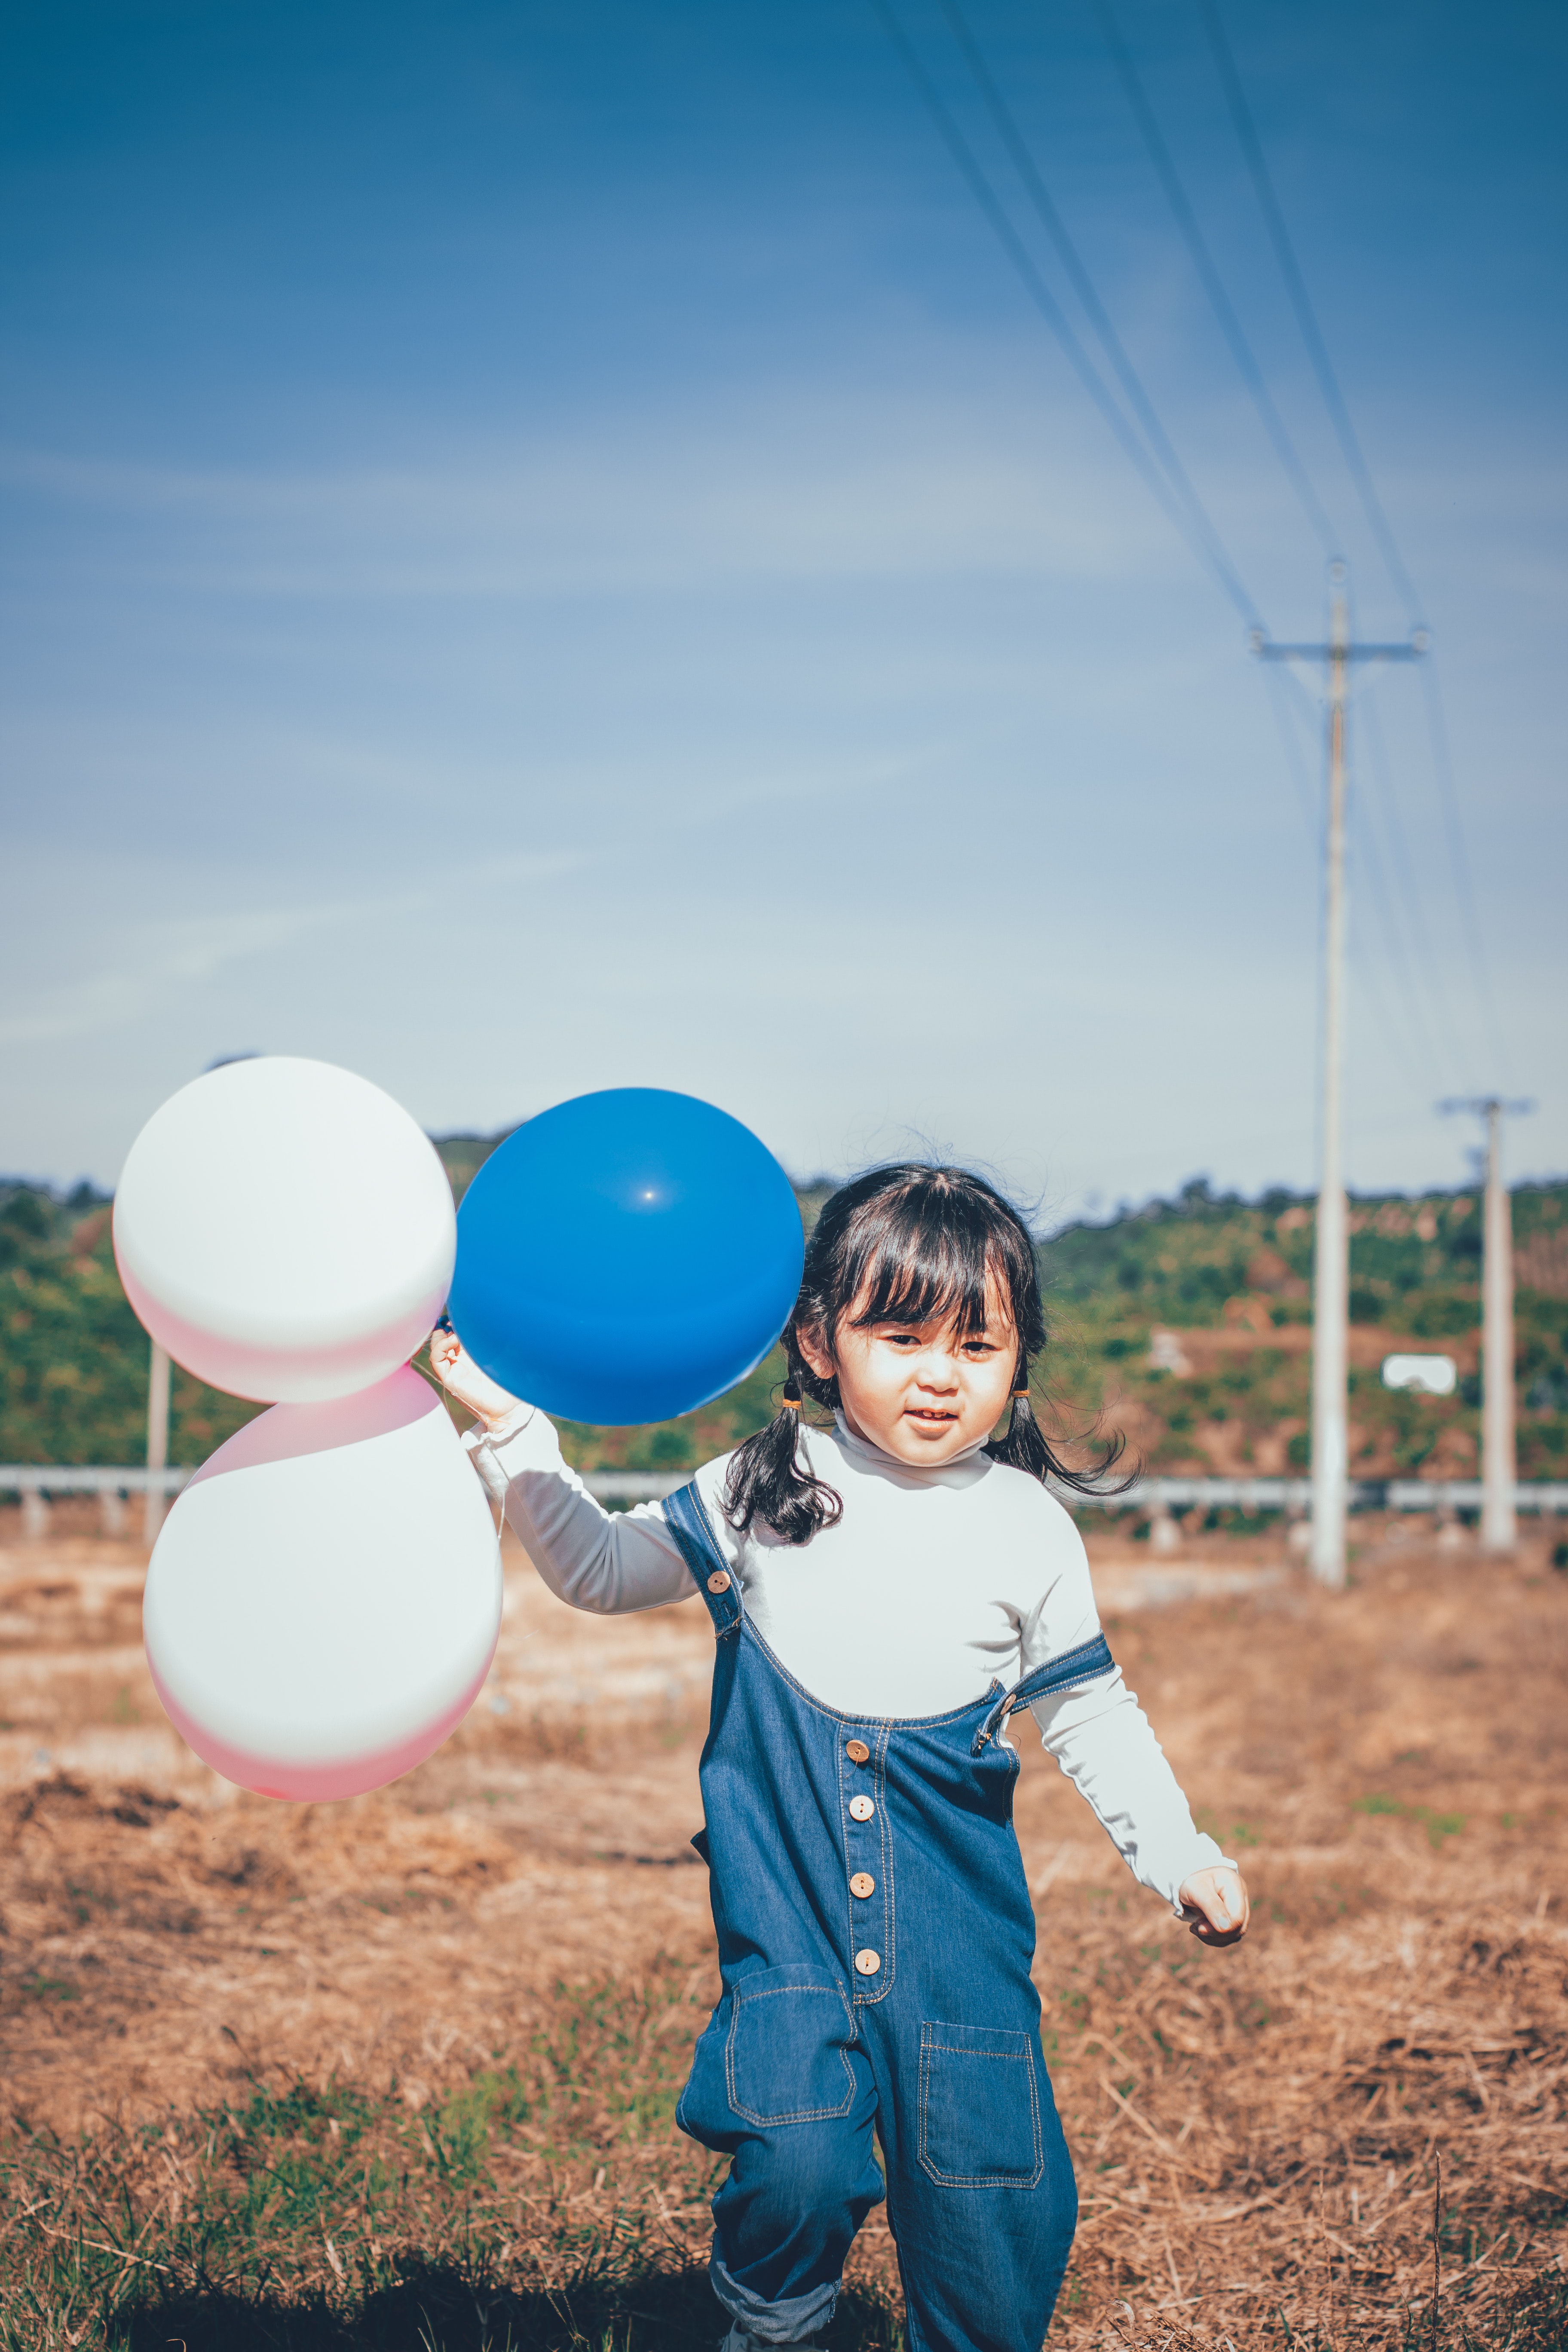
people, child, sky, balloon, smile, happy, fun, mountain, tree, vacation, photography, cloud, play, tourism, toddler, recreation, party supply, travel, farm, portrait photography, playground, grassland